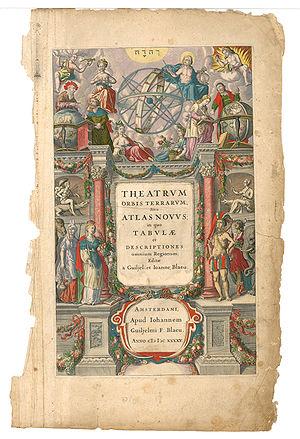
L'Atlas Maior ou Theatrum Orbis Terrarum a été publié en 1662 et en 1665 par l'éditeur amstellodamois Joan Blaeu. Il est aussi connu sous le nom de atlas Blaeu.
Johannes Blaeu, né le 23 septembre 1596 à Alkmaar et mort le 26 mai 1673, est un cartographe et éditeur néerlandais.